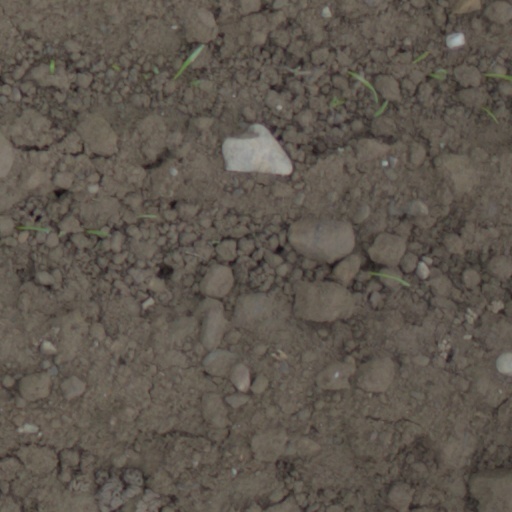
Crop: wheat